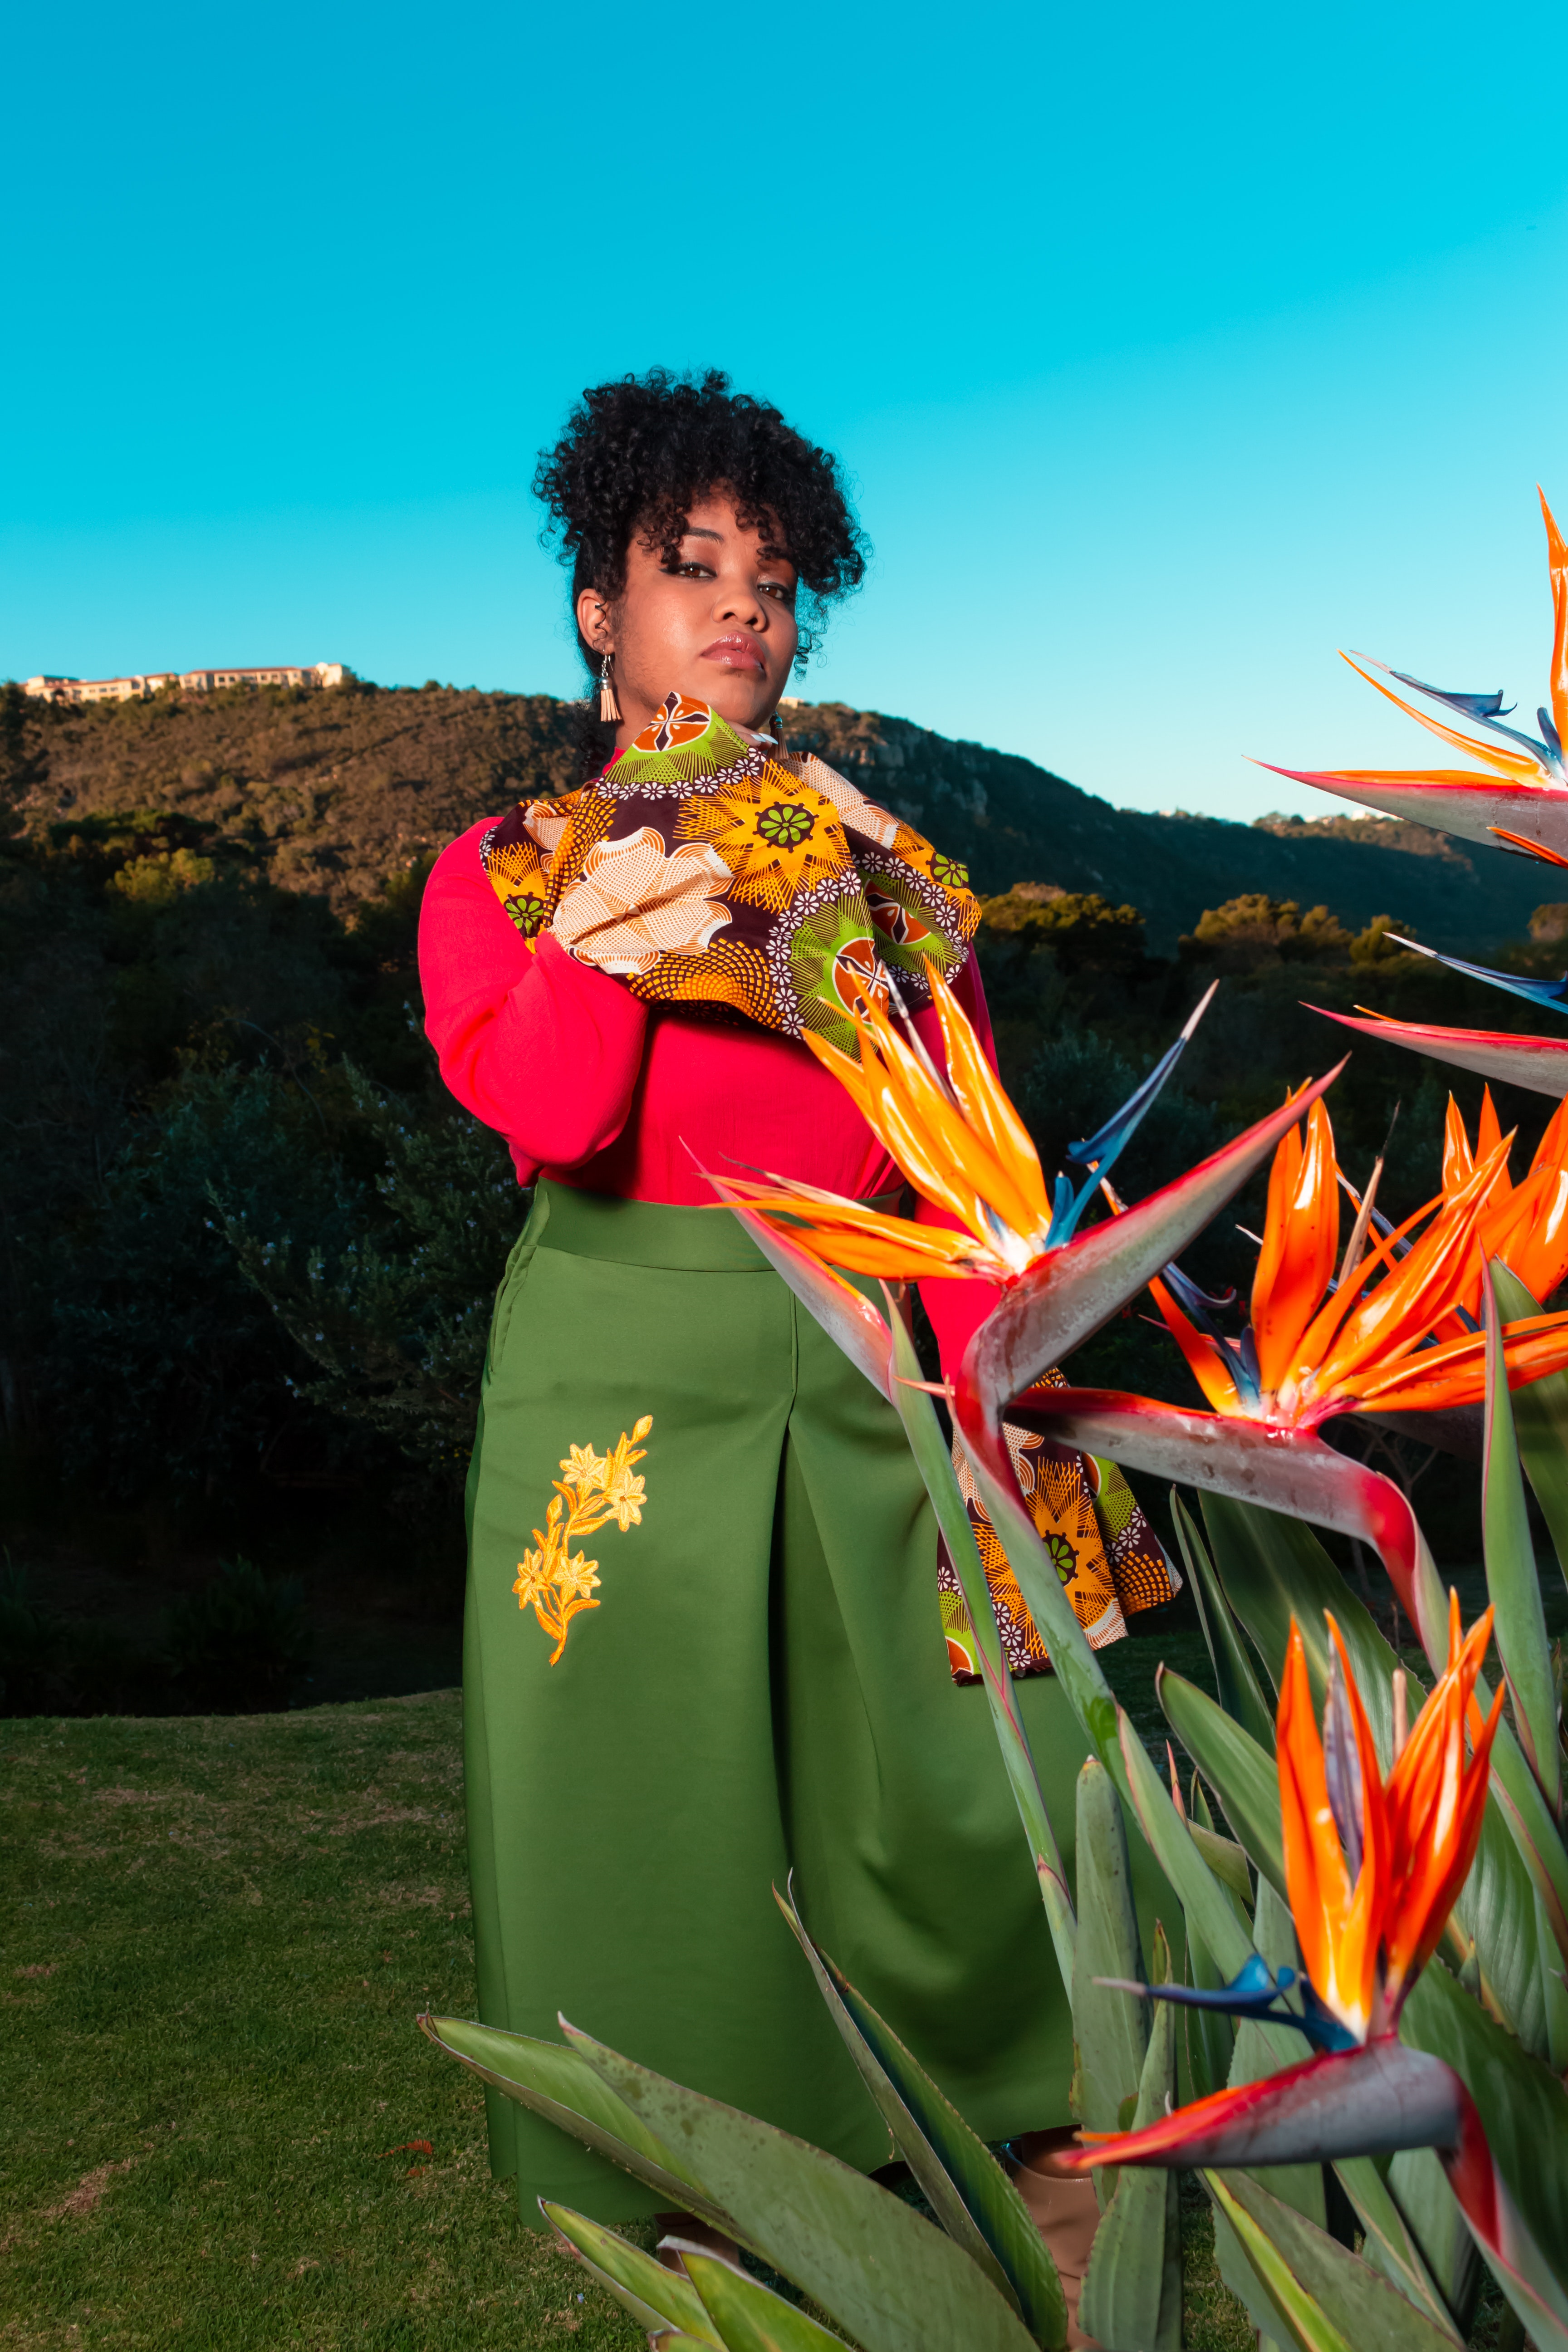
flower, plant, costume